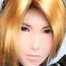
Portrait style: Anime Portrait